Claudia Jordan

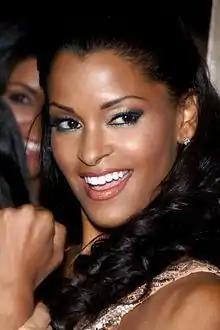
Jordan in 2008

Claudia Angela Jordan (born April 12, 1973) is an American talk show host, actress, model, businesswoman, and reality television and radio personality. She is known for appearing as a model on the American version of "Deal or No Deal" and "The Price Is Right", and for competing on seasons 2 and 6 of "The Celebrity Apprentice" as well as the first season of "Deal or No Deal Island". Jordan appeared on the Bravo reality television series "The Real Housewives of Atlanta" for its seventh season.